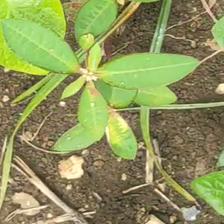
Weed species: Lavhala_(Cyperus_Rotundus)